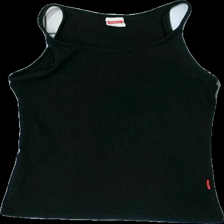
View: front
Type: Tank top
Category: Ladies
Brand: Newbody
Colors: Black
Material: 100% cotton
Cut: Regular
Size: M
Season: Summer
Damage location: middle center
Damage 2 location: bottom right
Damage 3 location: bottom center
Price range: <50
Recommended usage: Export
Description: svart linne som är luddigt/hårigt i färgen